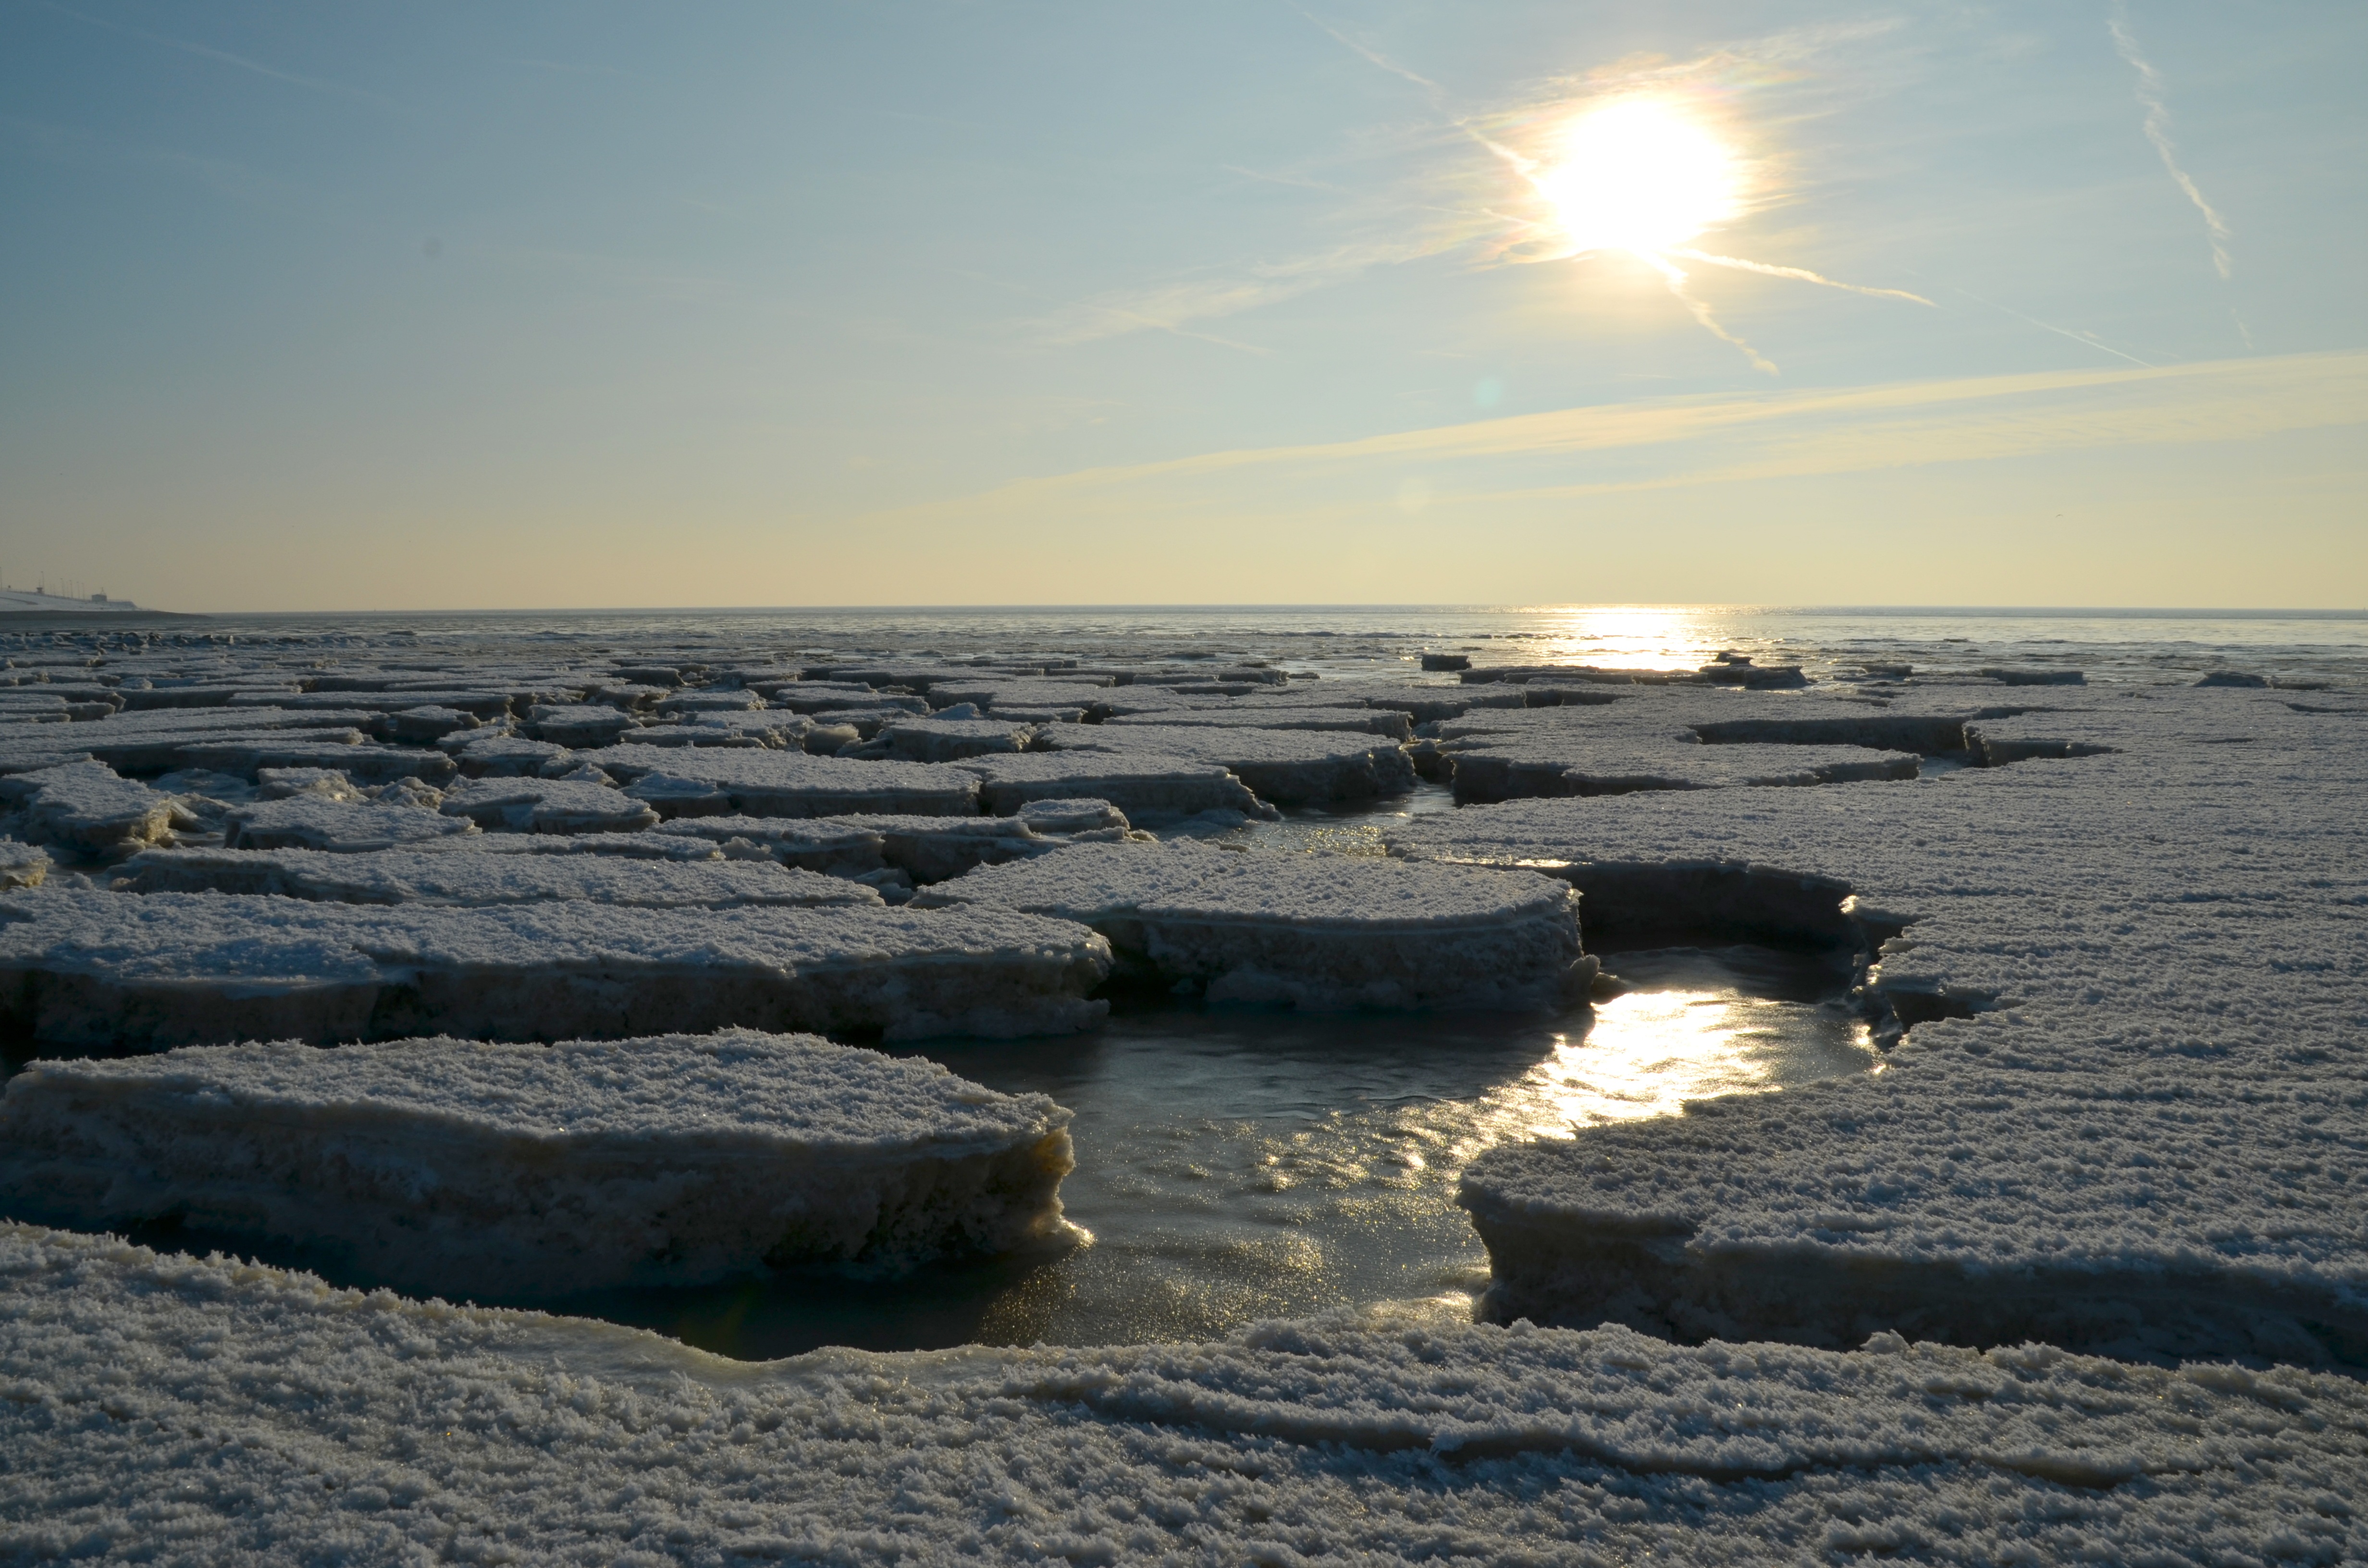
beach, landscape, sea, coast, nature, rock, ocean, horizon, snow, cold, winter, dew, sun, sunrise, sunset, sunlight, morning, shore, wave, frost, dawn, ship, dusk, boot, ice, snowy, frozen, port, arctic, body of water, iced, icy, icicle, maritime, bollard, wintry, hoarfrost, snow landscape, on frozen, eternal ice, arctic ocean, mudflat, wind wave